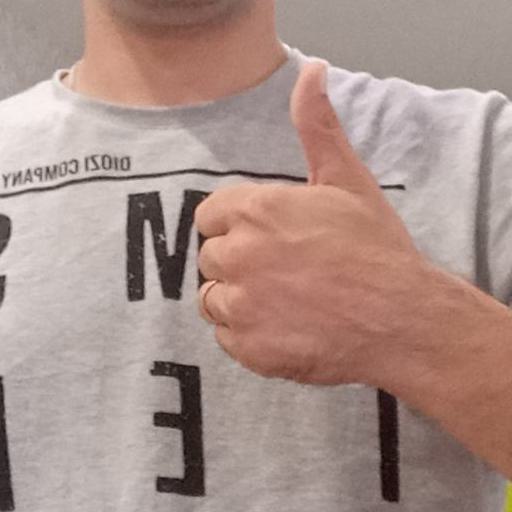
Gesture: like